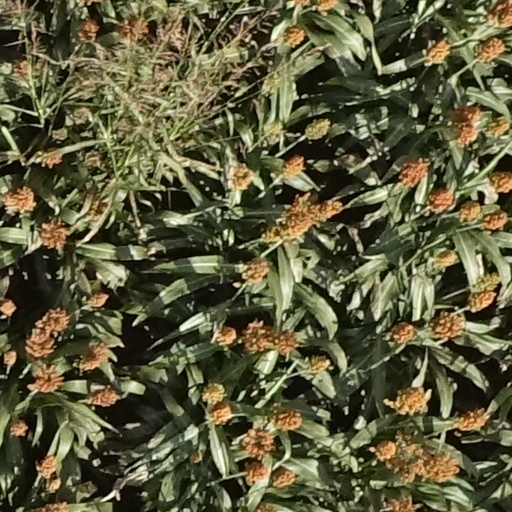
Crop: sorghum